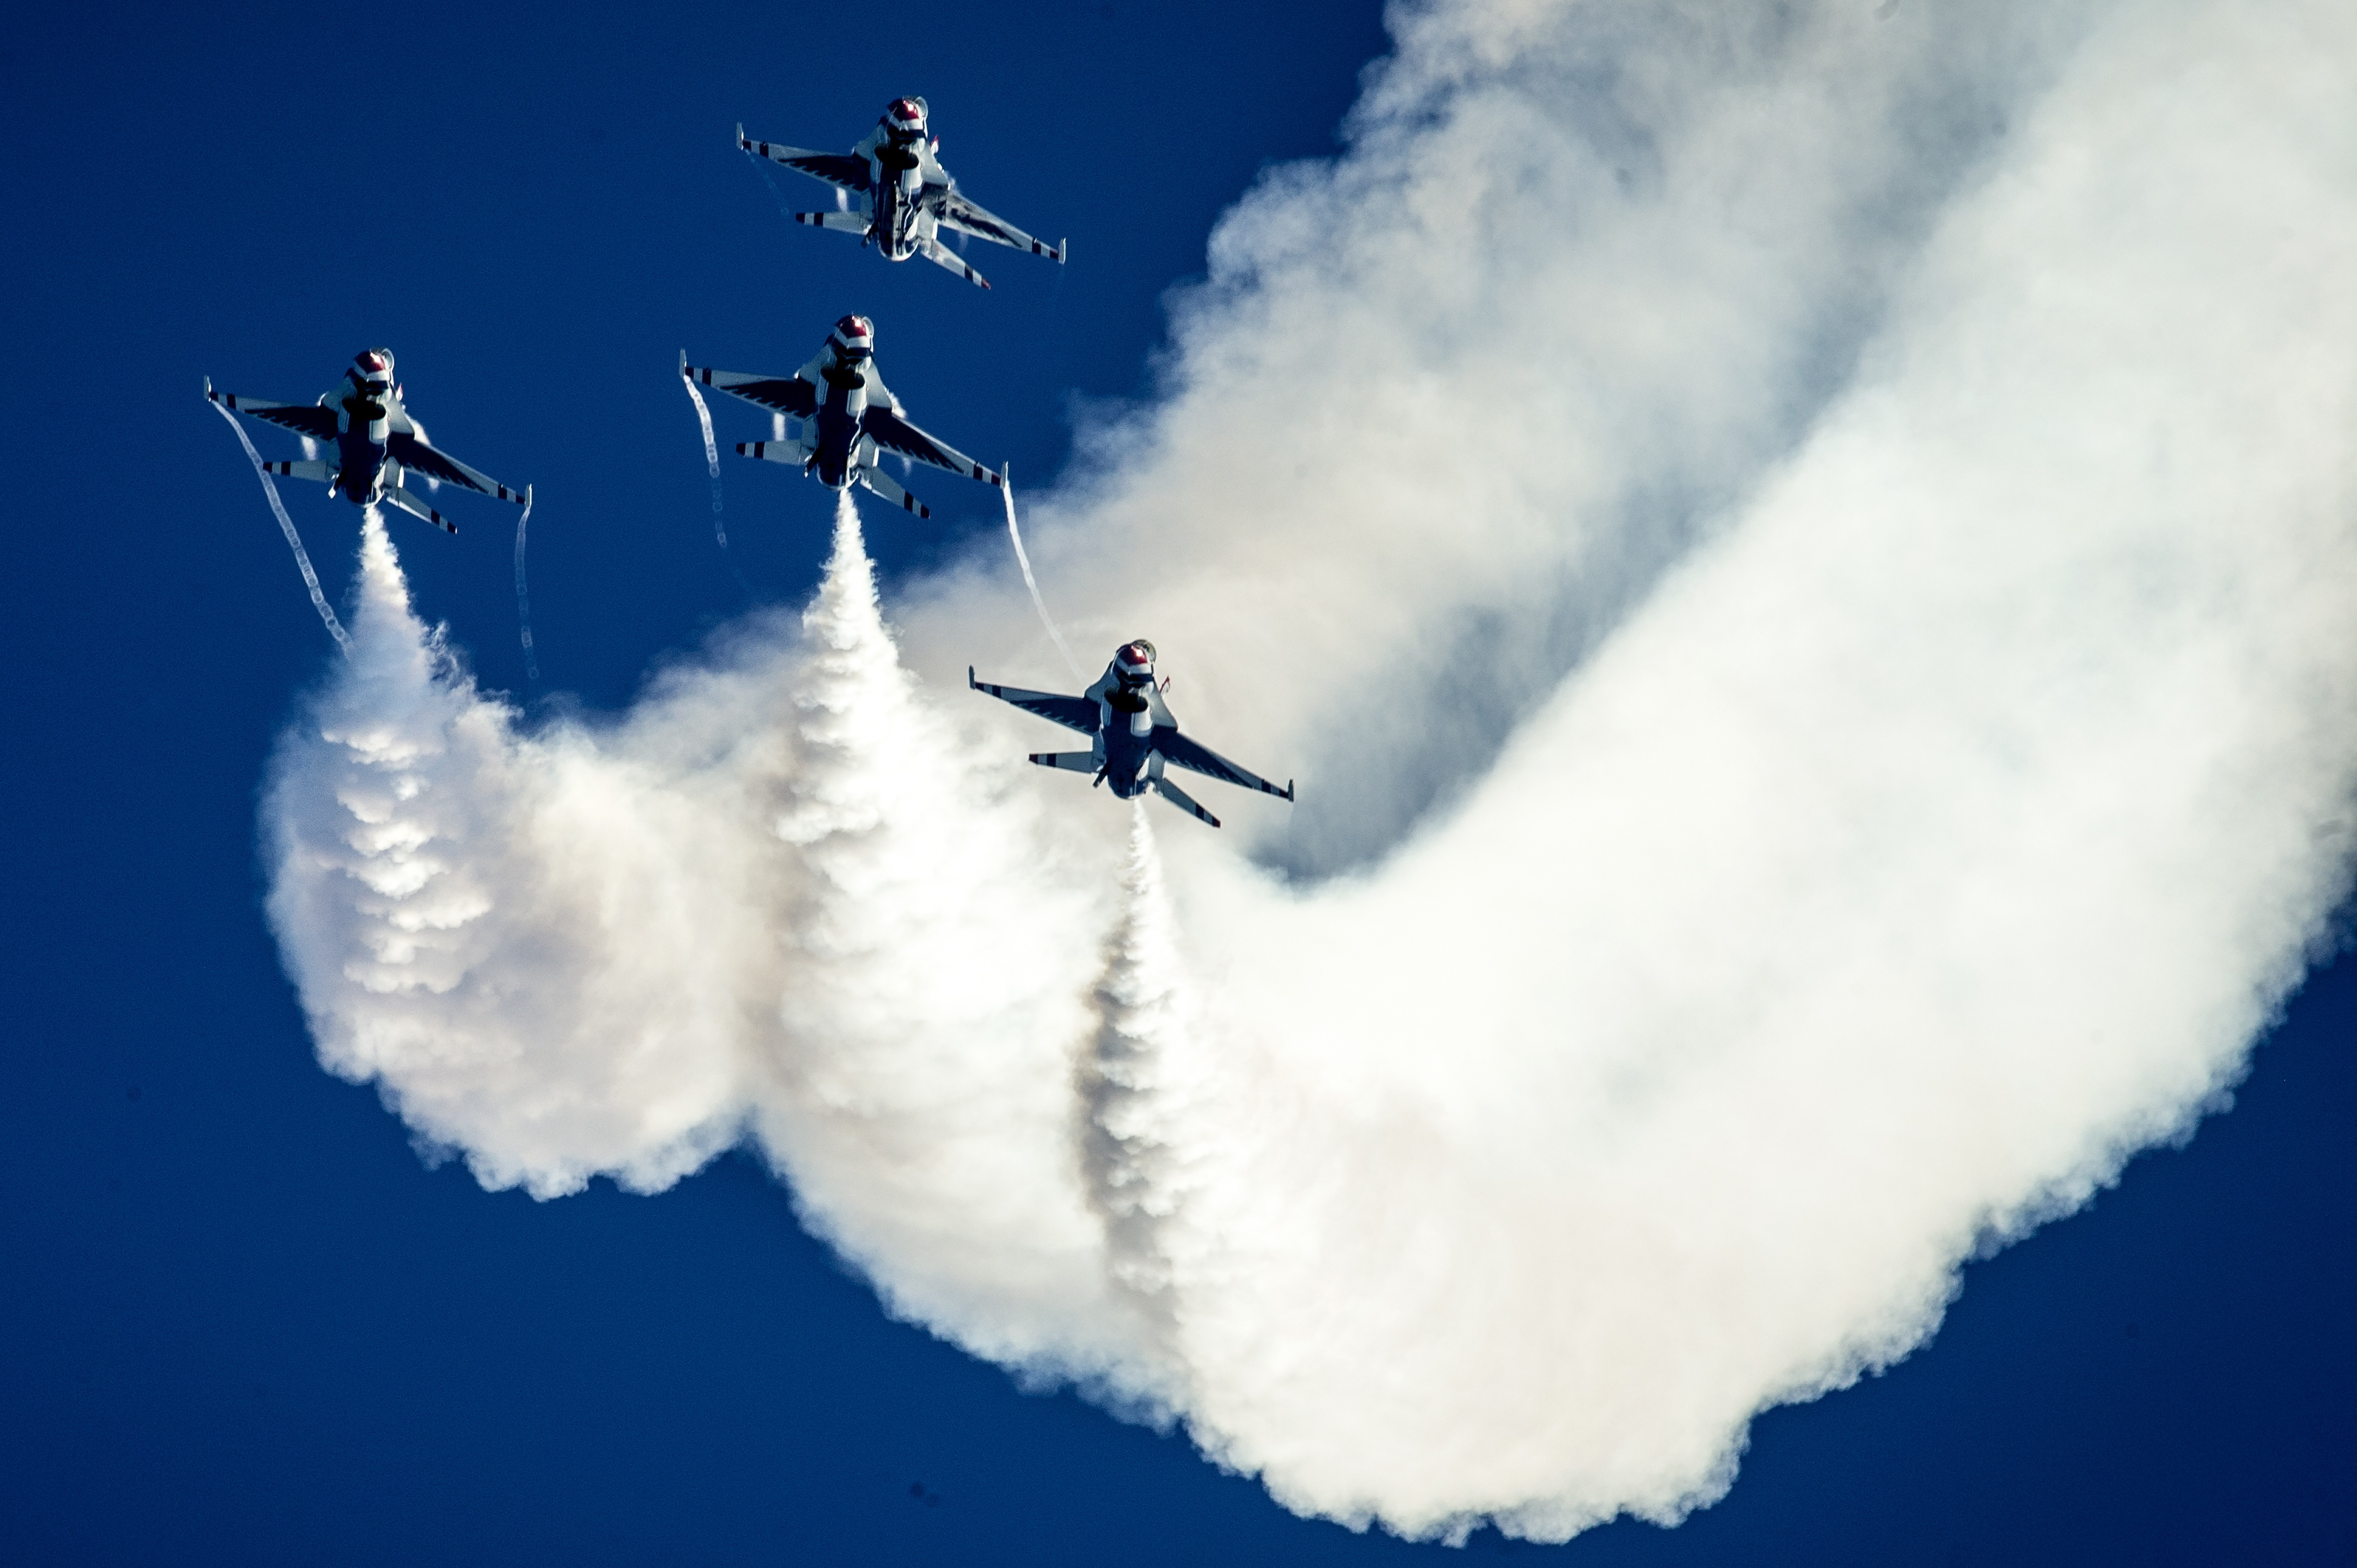
wing, smoke, aircraft, military, formation, aviation, flight, blue, team, airplanes, demonstration, planes, airshow, fighter, jets, thunderbirds, air show, air force, aerobatics, f 16, atmosphere of earth, general aviation